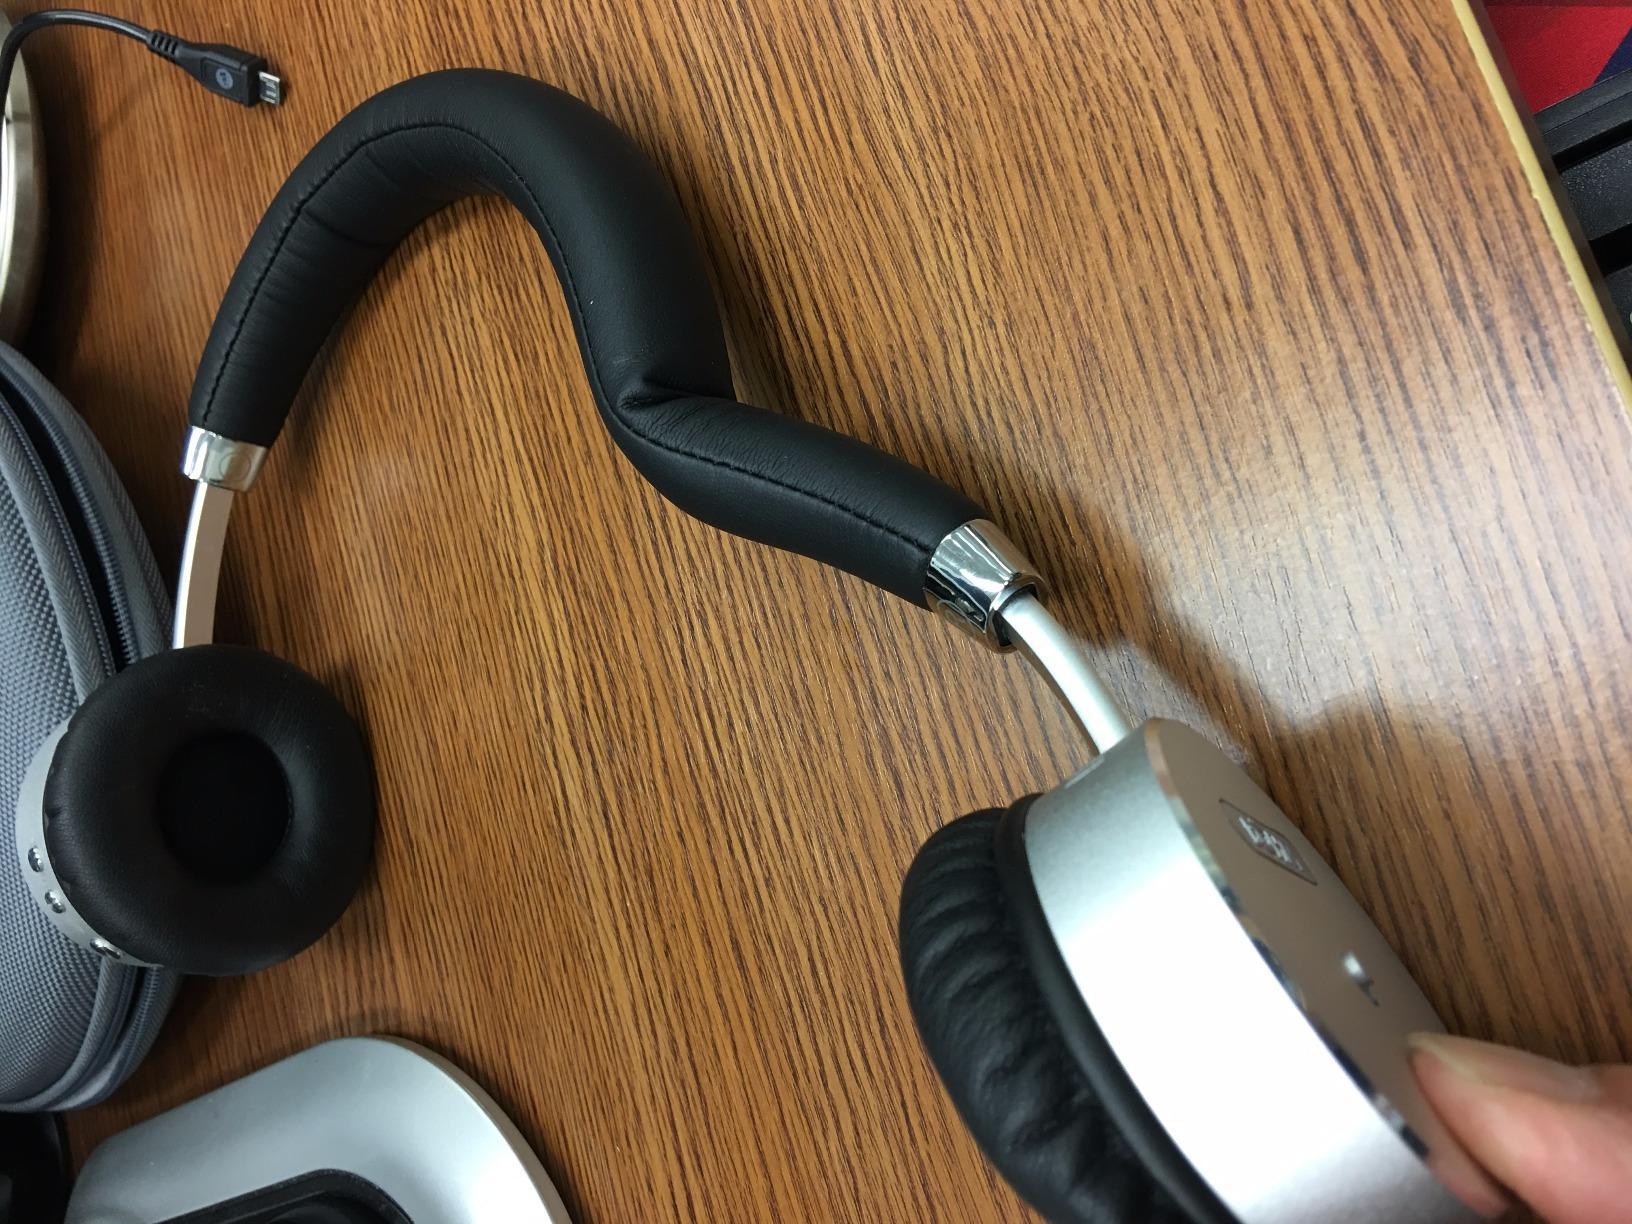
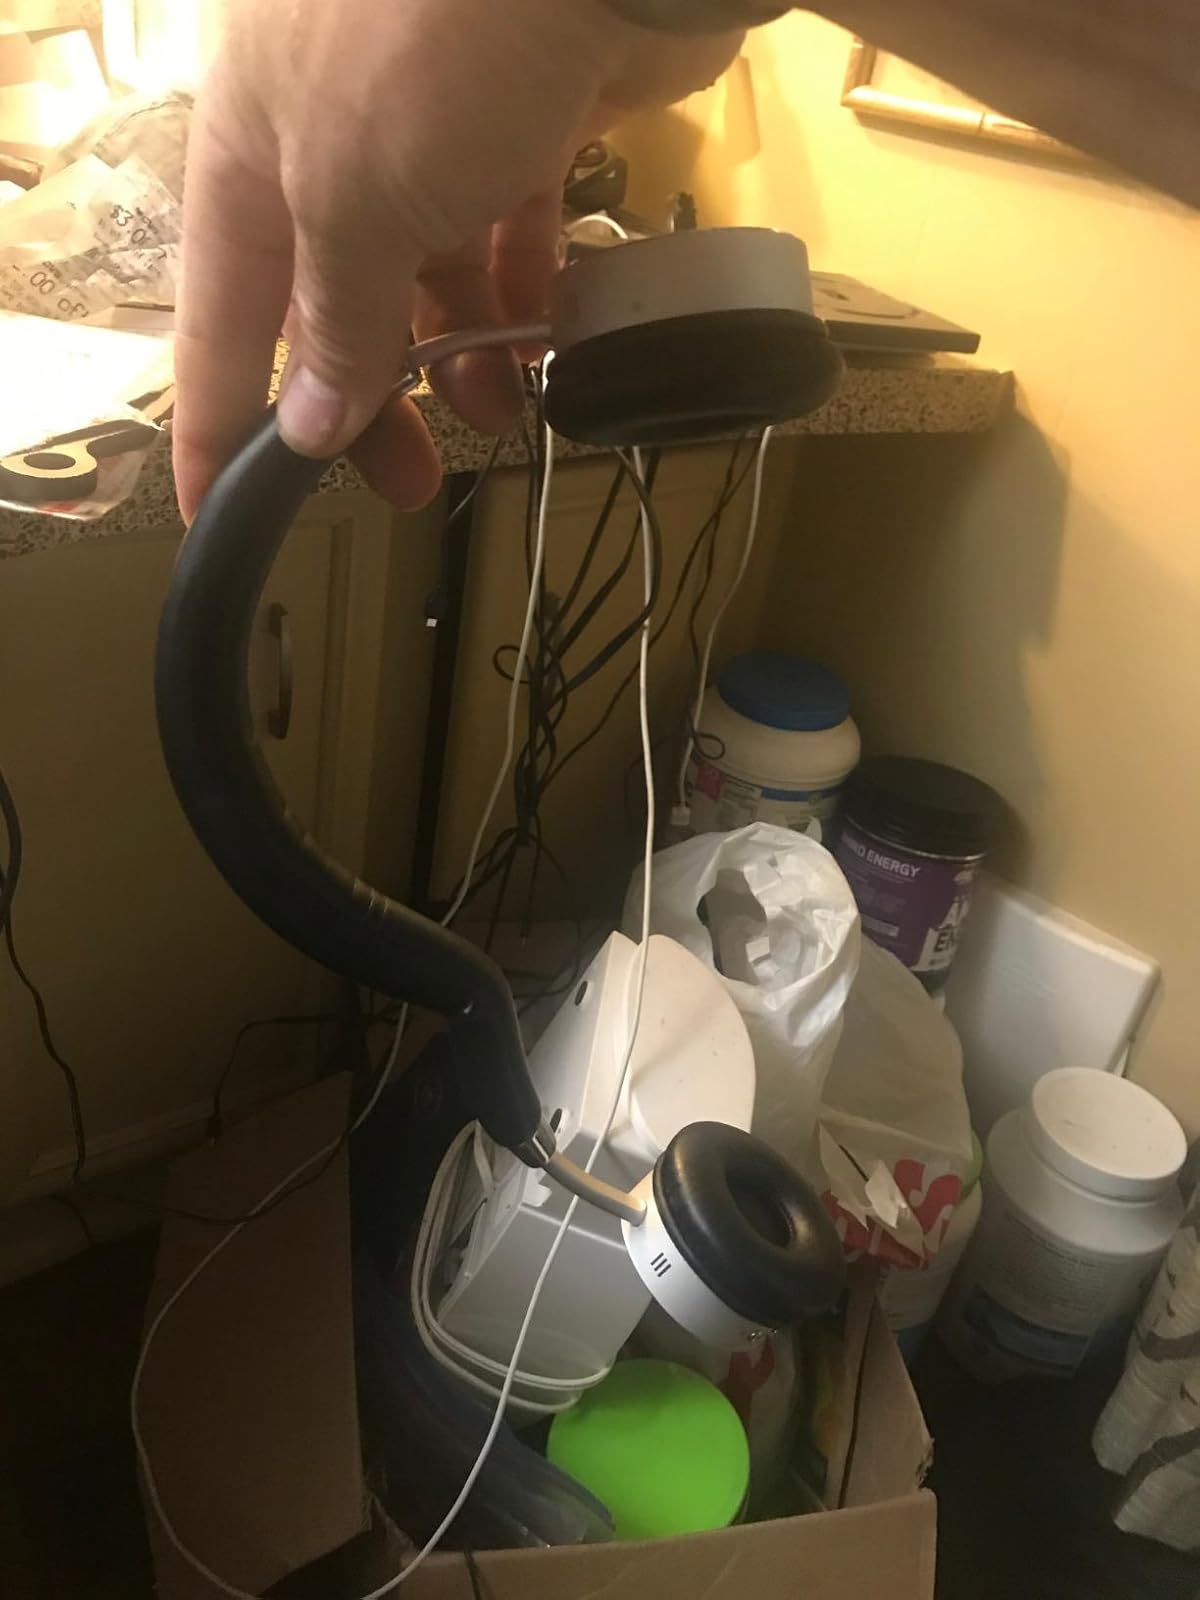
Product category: headphones
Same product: yes